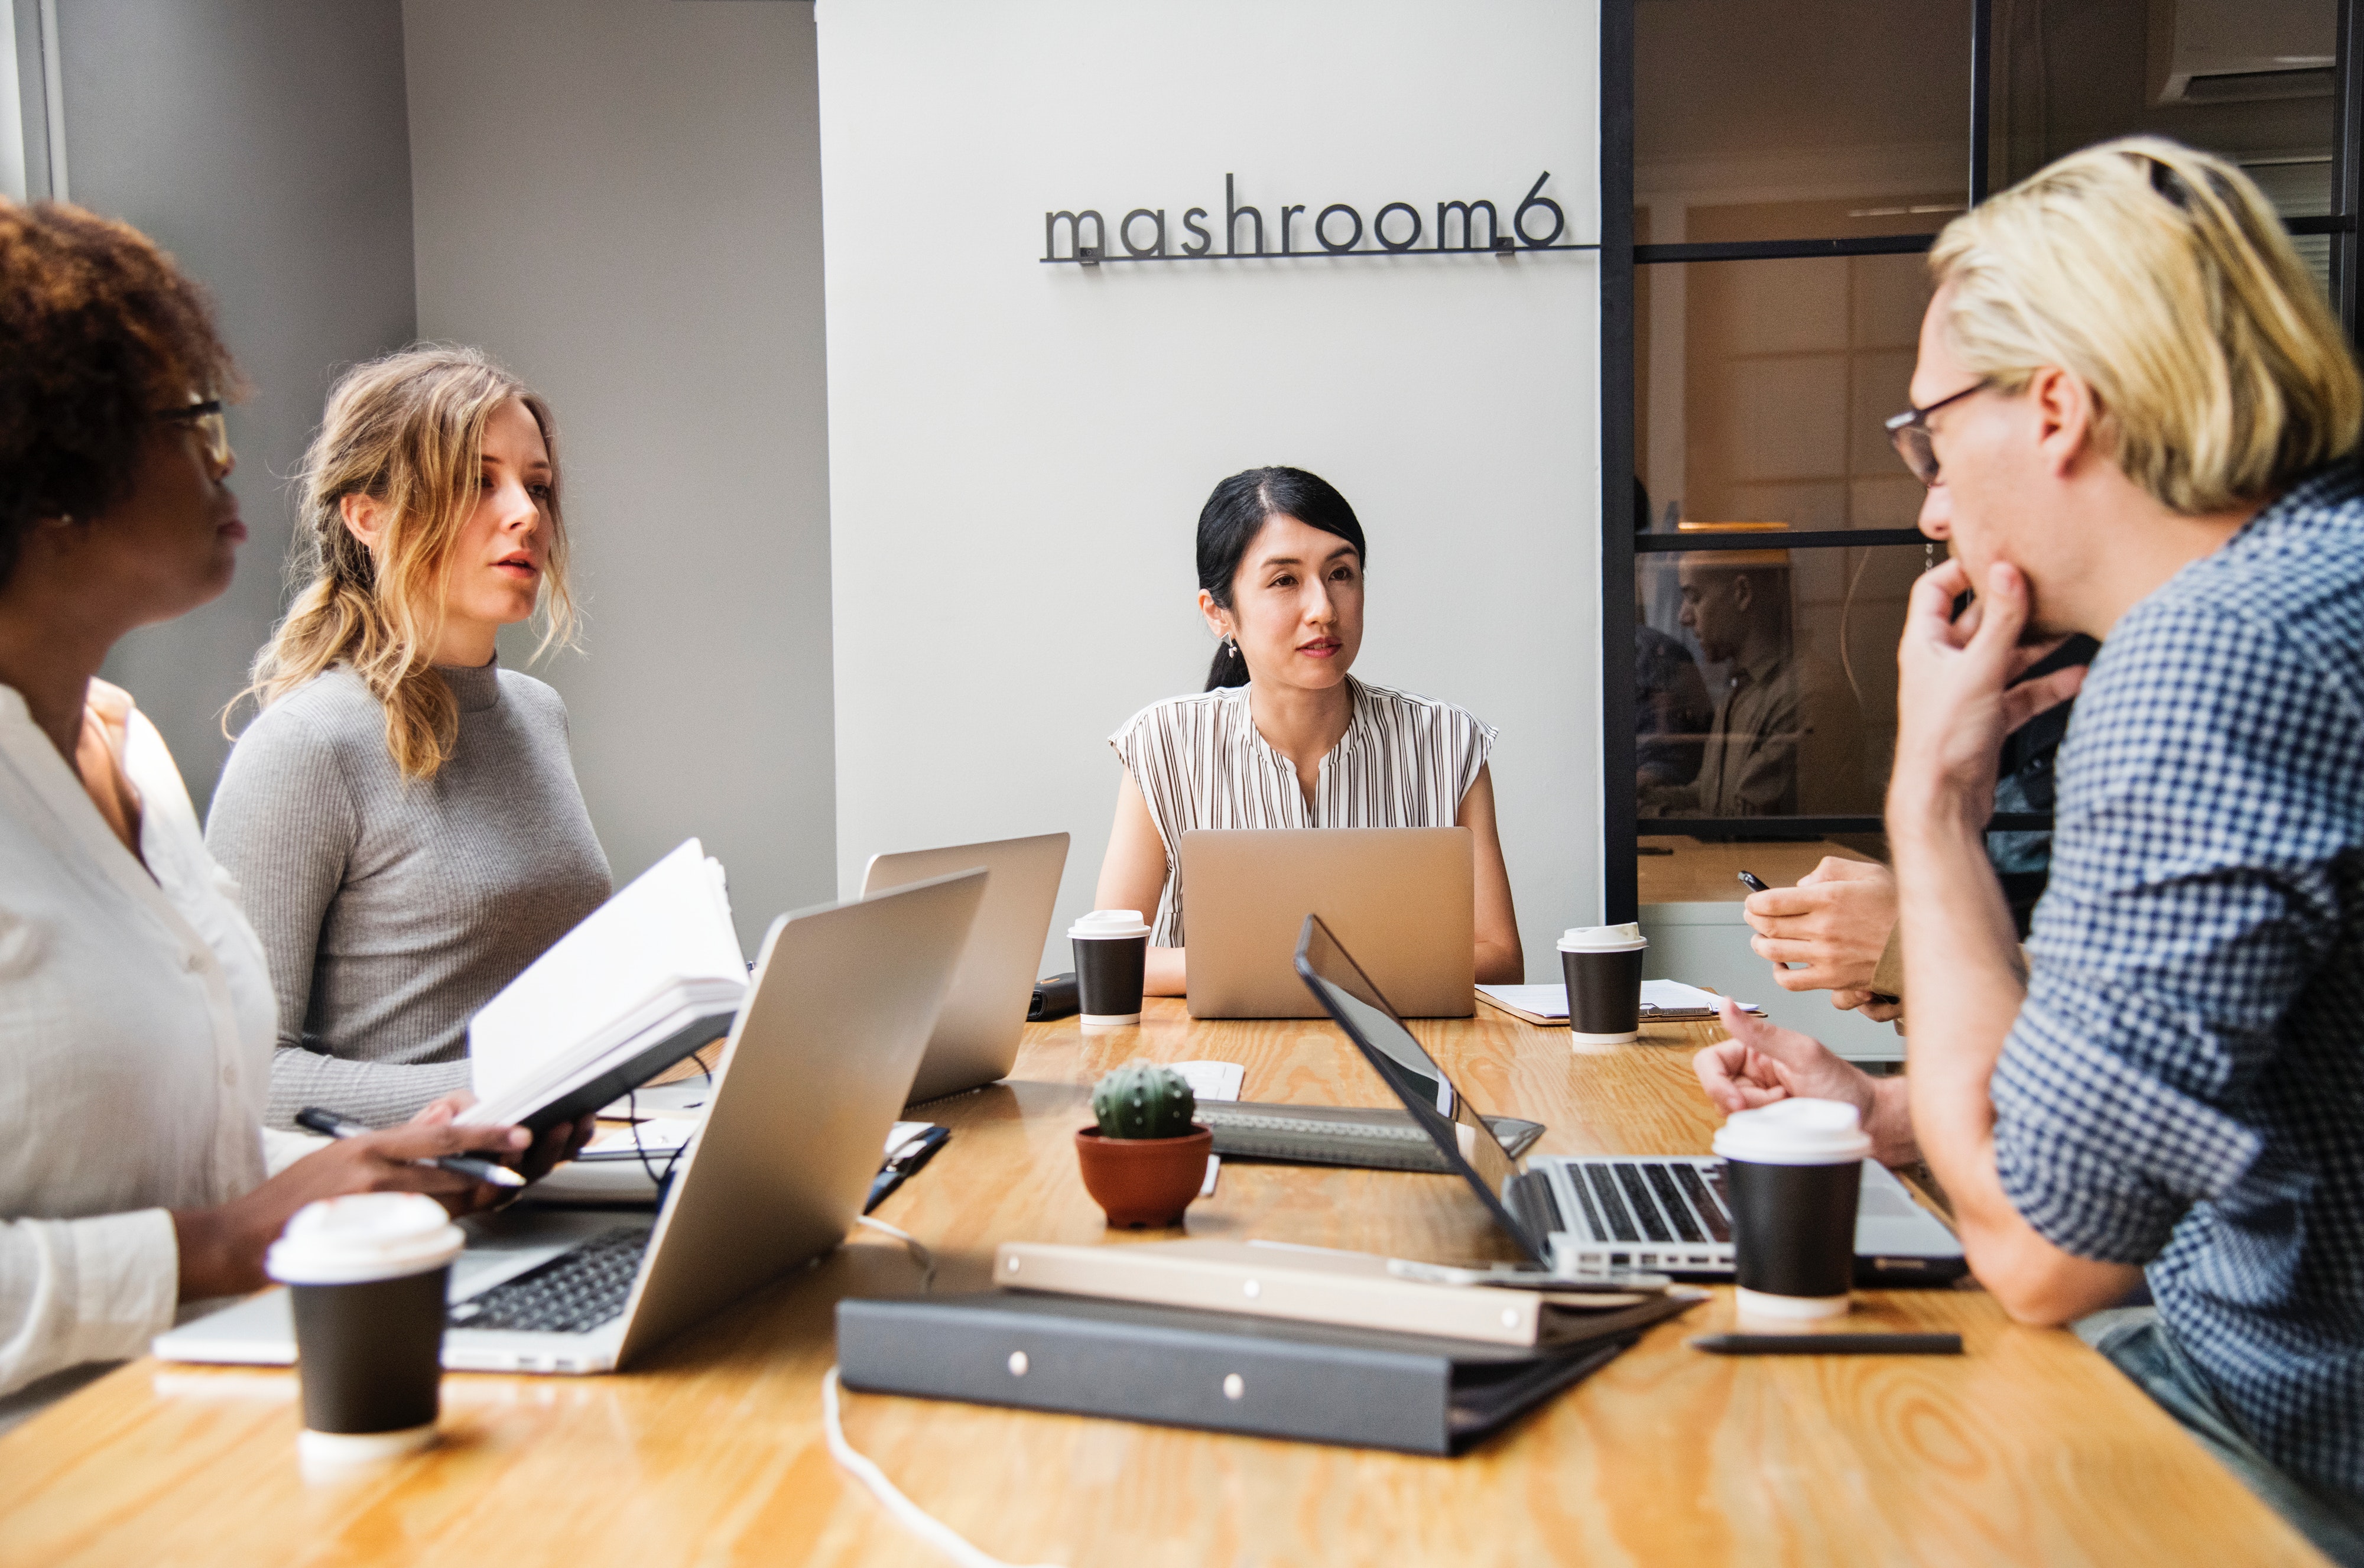
conversation, event, collaboration, meeting, design, interior design, office, white collar worker, employment, adaptation, businessperson, management, job, interview, table, media, business, company, furniture, team, learning